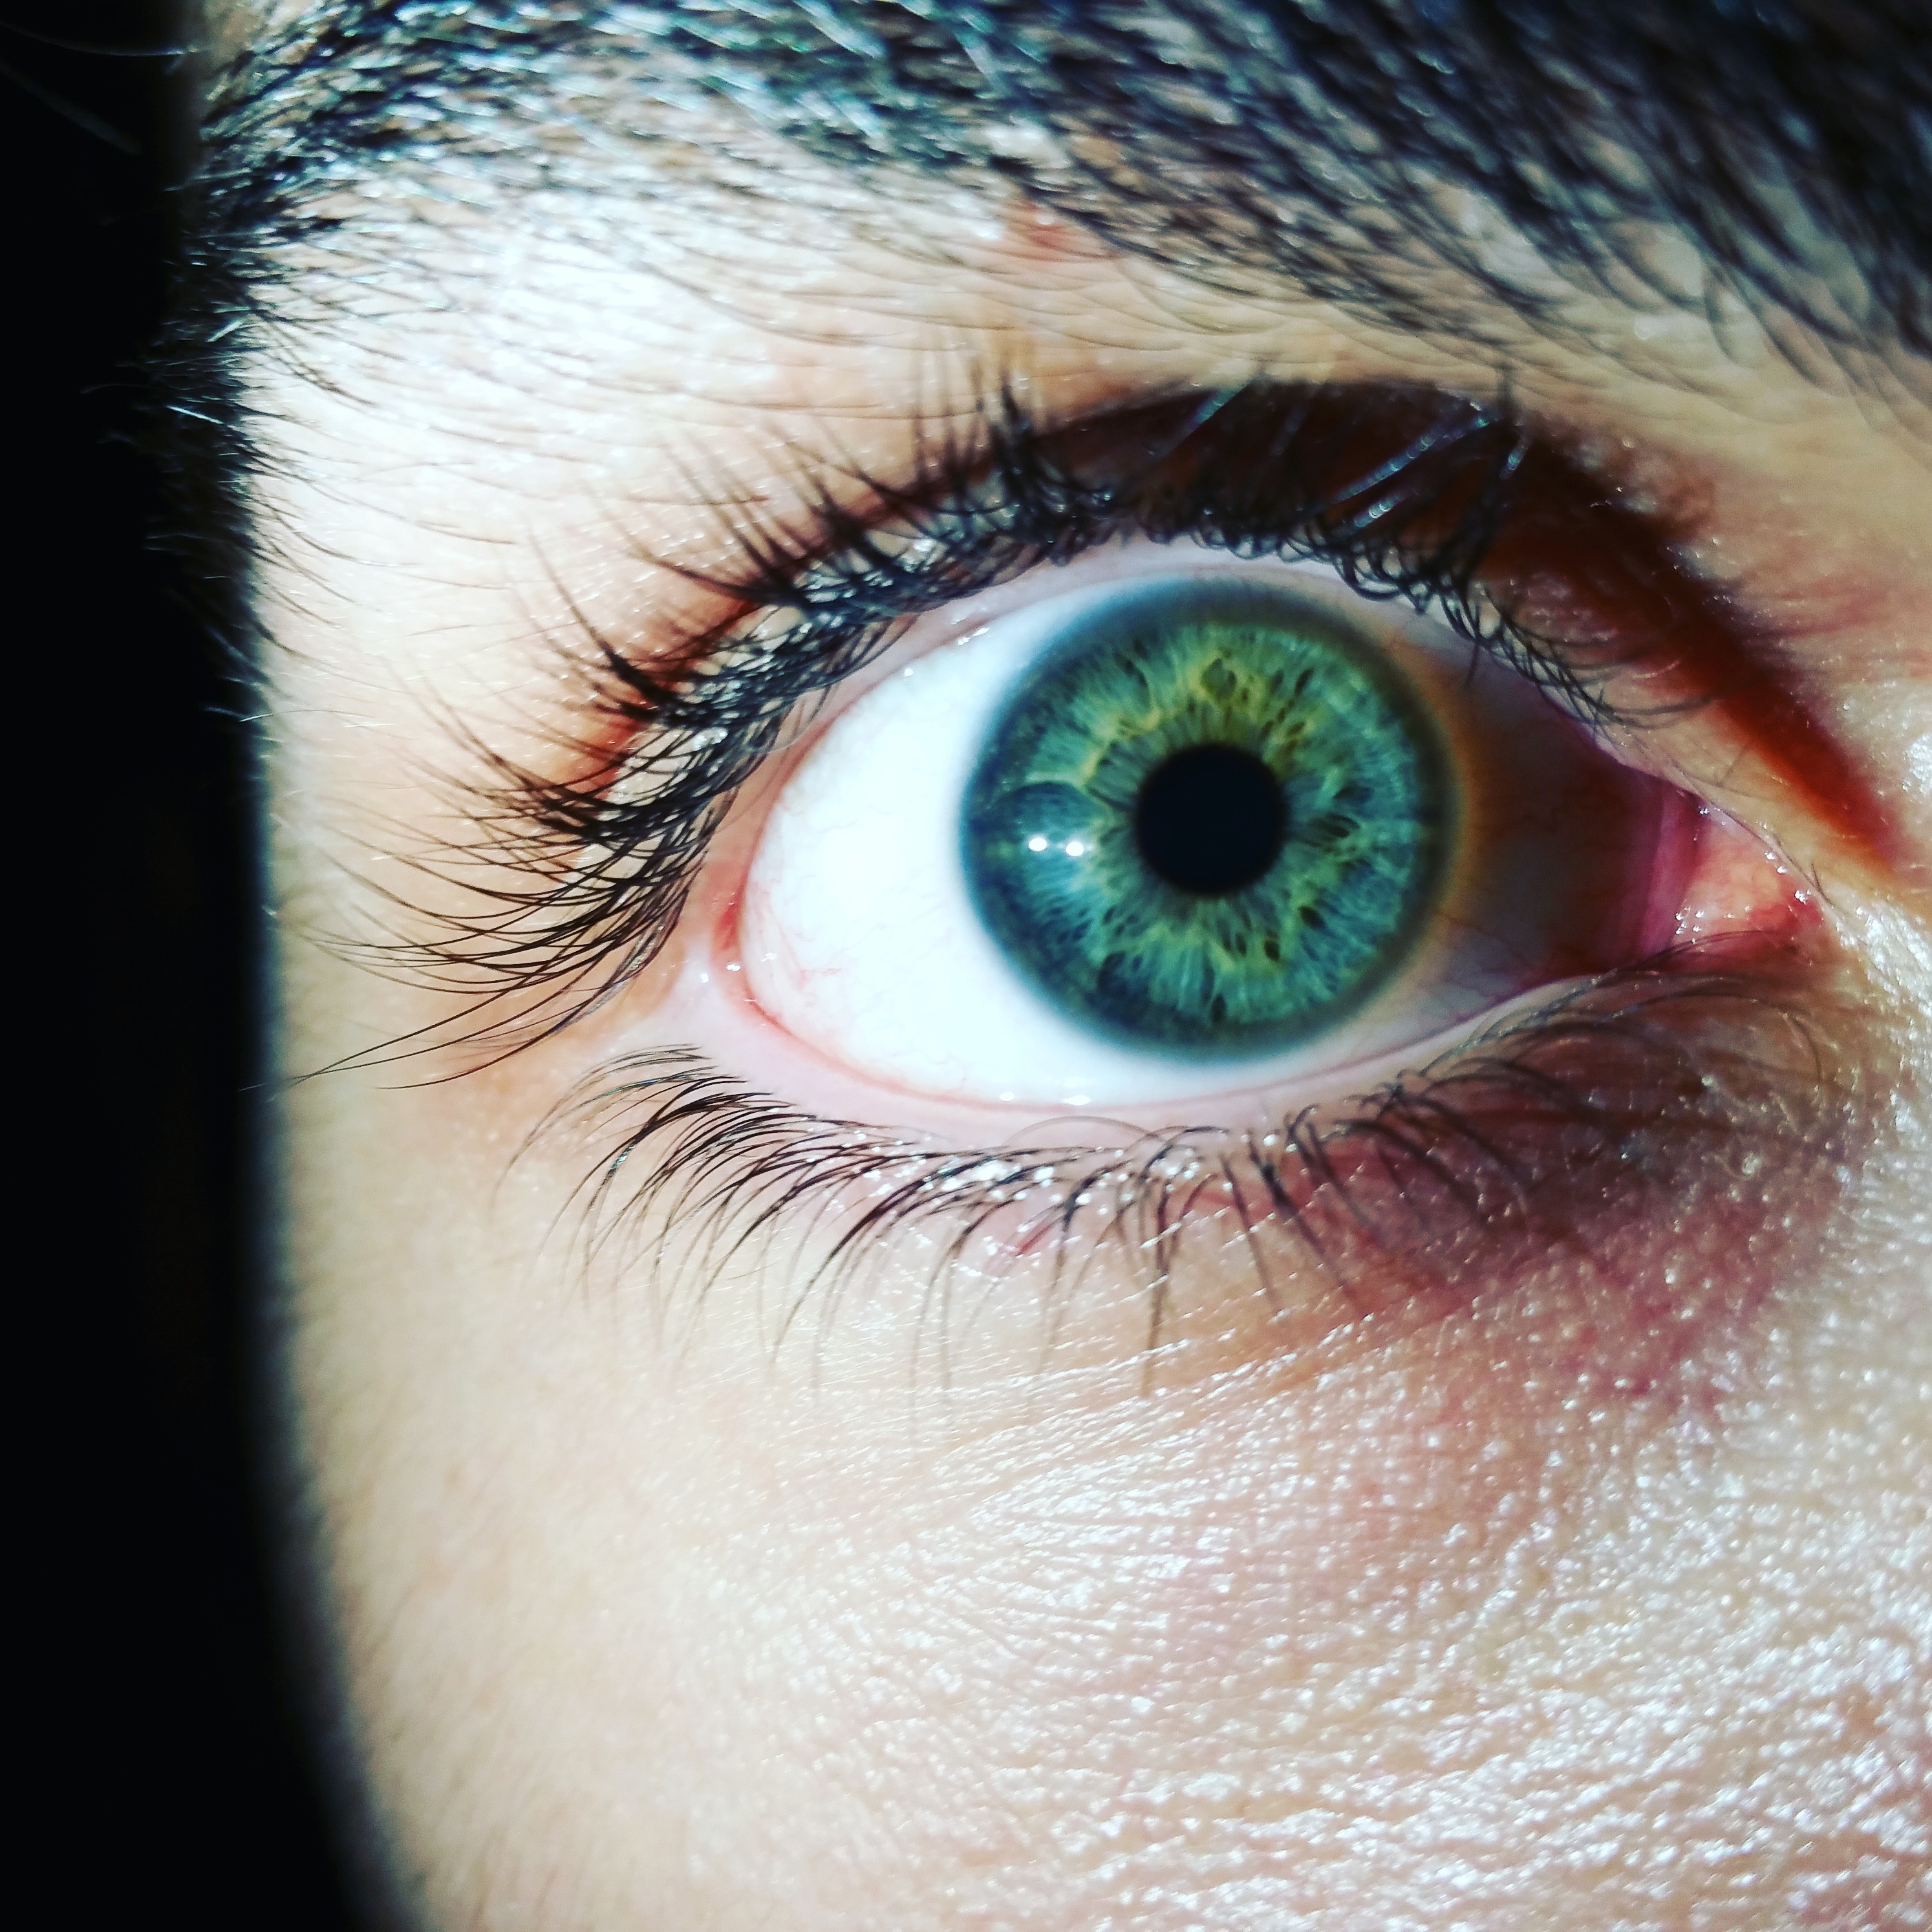
photography, green, color, blue, eyebrow, mouth, eyelash, close up, human body, face, nose, iris, eye, glasses, head, organ, vision care, eyelash extensions, contact lens